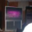
Label: television